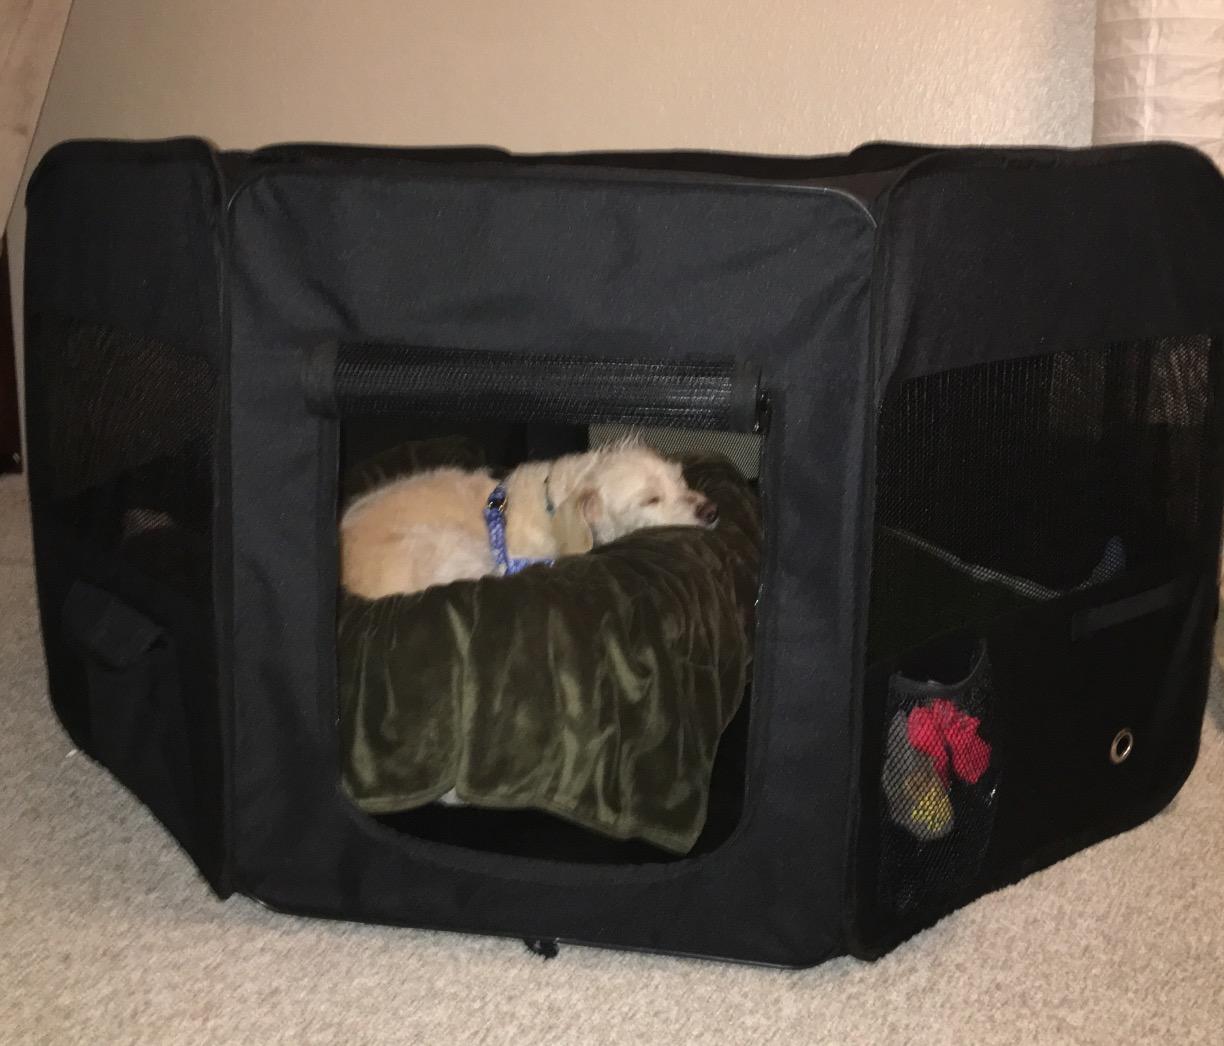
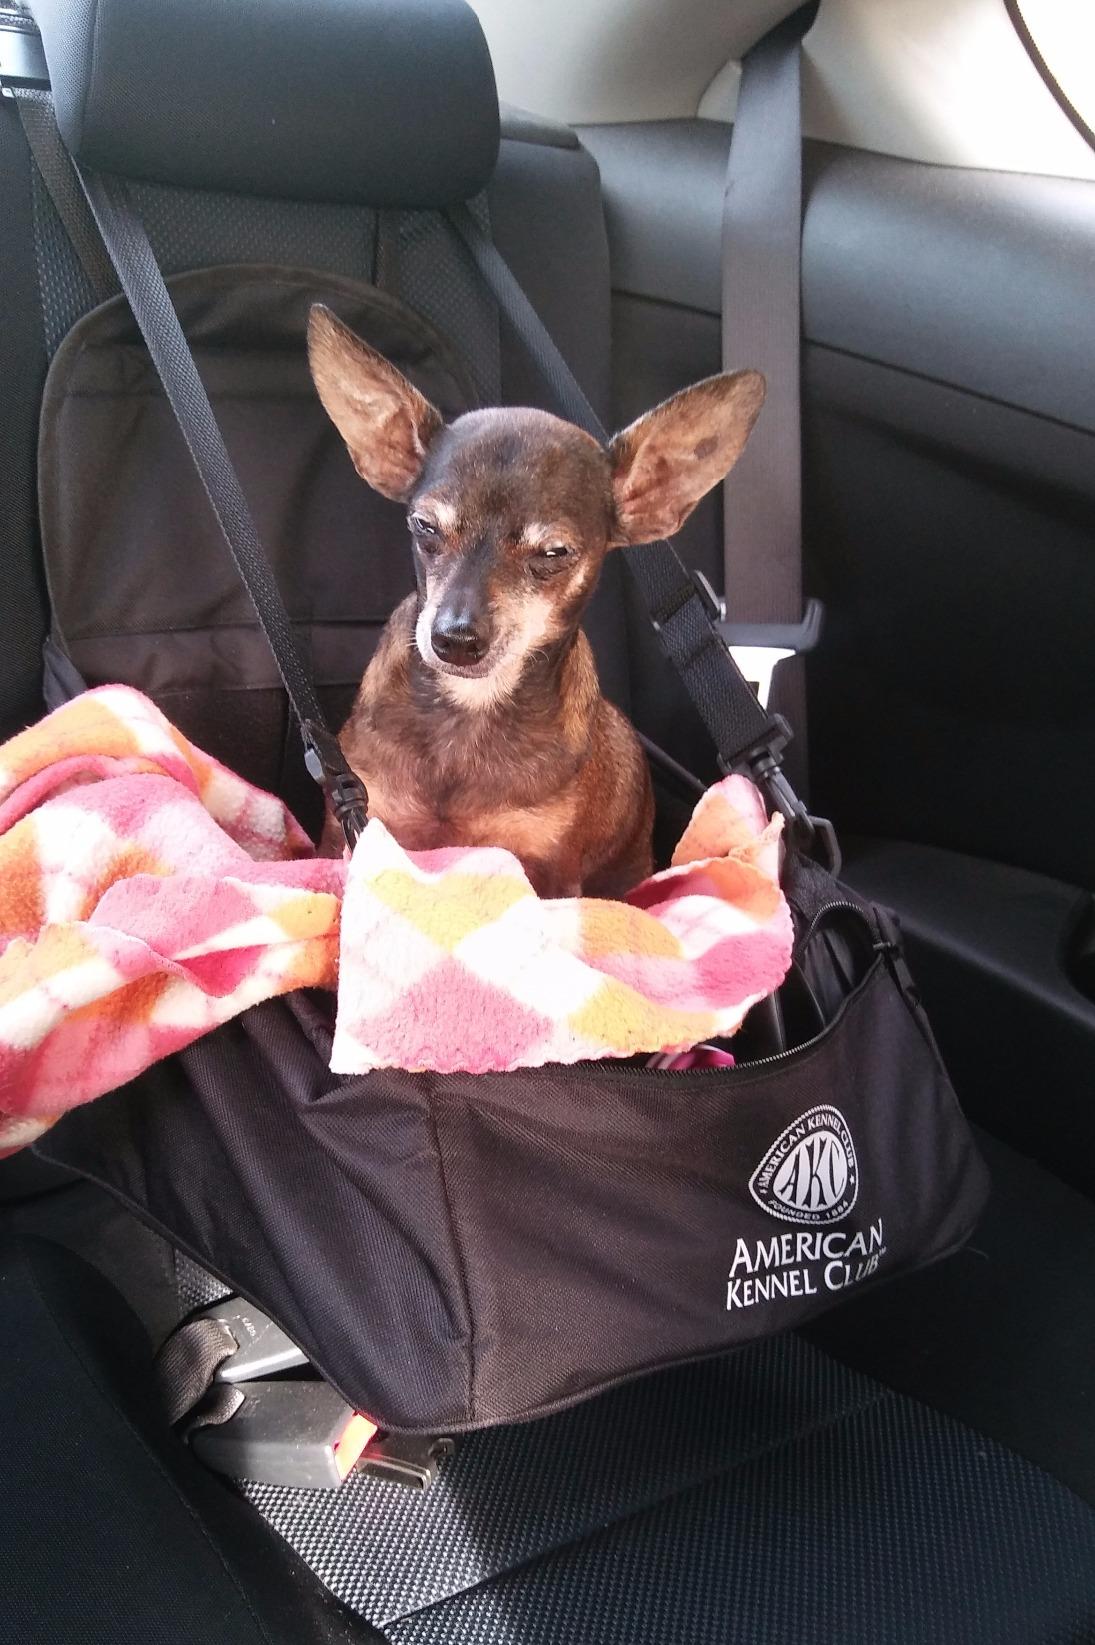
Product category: items_kennel
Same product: no